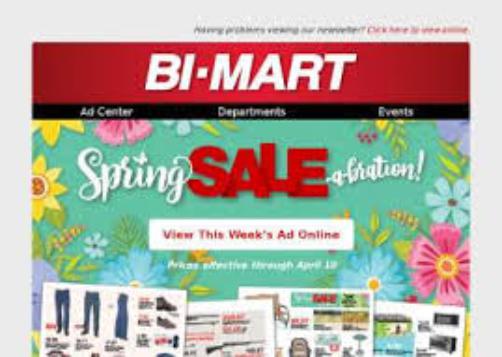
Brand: Bi-Mart
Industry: Transportation